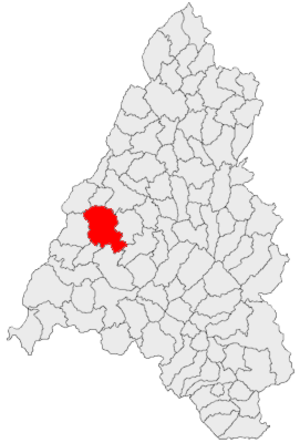
Nojorid est une commune roumaine du județ de Bihor, en Transylvanie, dans la région historique de la Crișana et dans la région de développement Nord-Ouest.